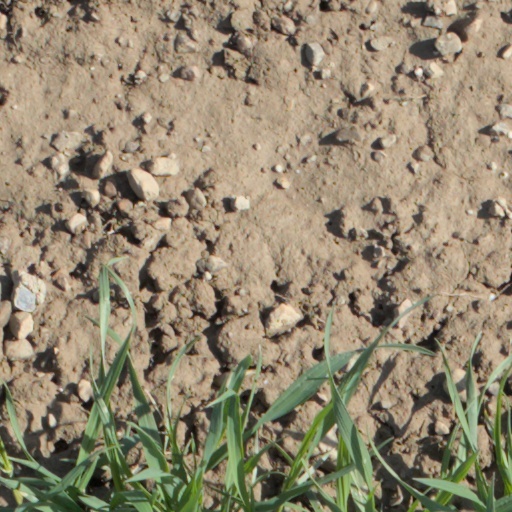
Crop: wheat